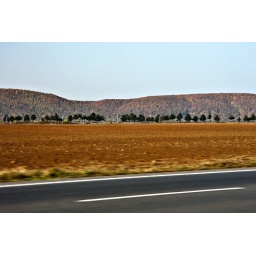
Row of trees by the road in the horizon